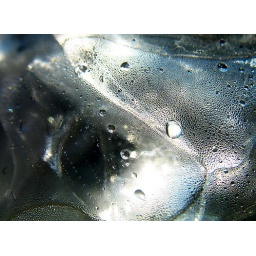
Ice in a plastic cup